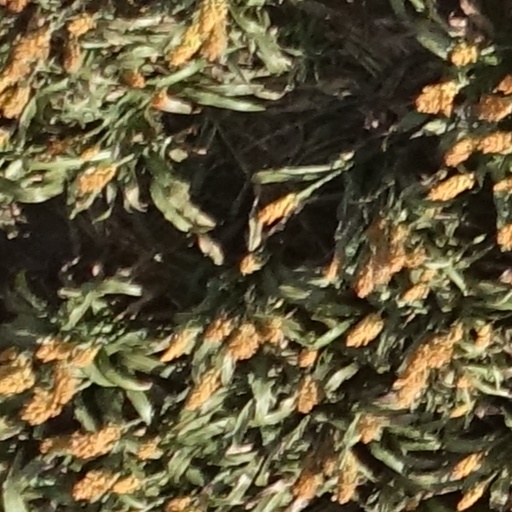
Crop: sorghum